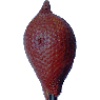
Label: Salak 1